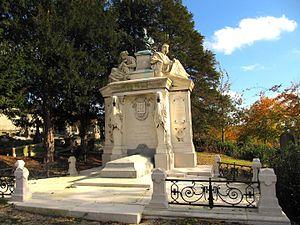
tombeau de Charles Verdrel au cimetière monumental de Rouen
Charles-Amédée Verdrel, né à Rouen le 3 décembre 1809 à Rouen et mort dans la même ville le 12 novembre 1868, est un homme politique français, maire de Rouen de 1858 à sa mort.
Le cimetière monumental de Rouen, parfois surnommé le « “Père Lachaise” rouennais », est le plus grand cimetière de Rouen. Situé au nord-est de la ville, il détient une superficie de dix hectares.